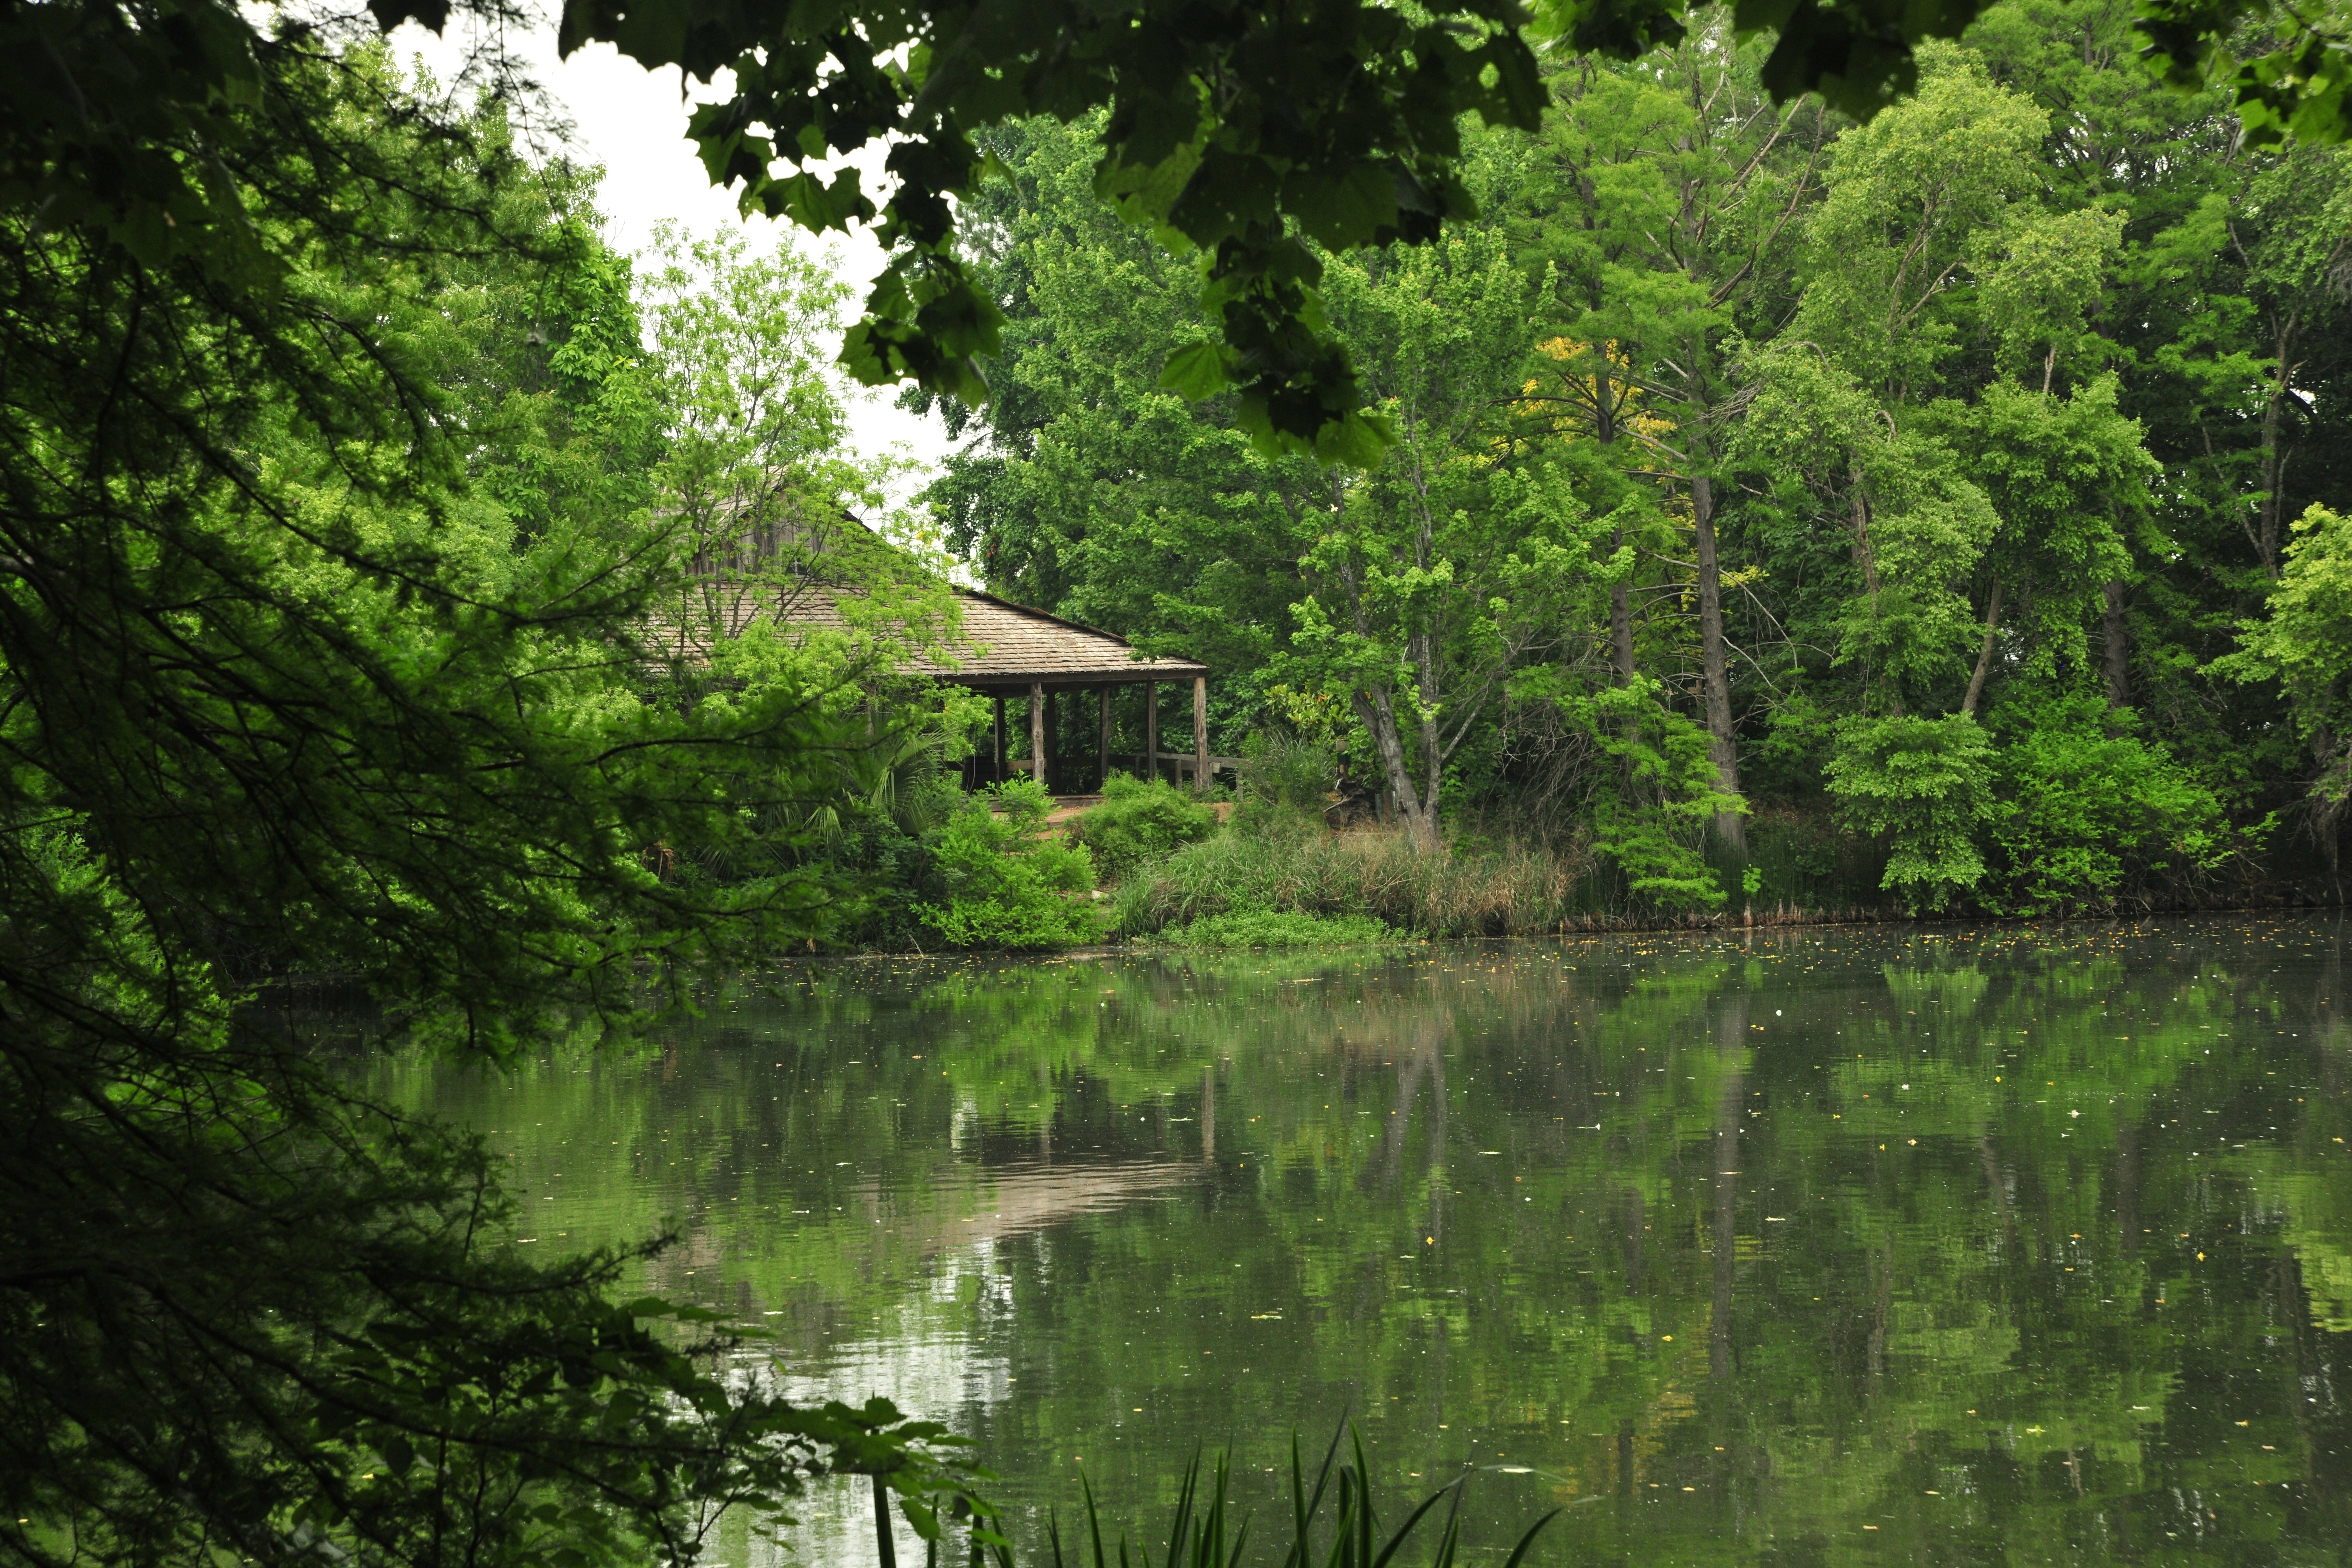
tree, nature, forest, swamp, wilderness, flower, lake, river, pond, stream, green, reflection, jungle, botany, body of water, vegetation, rainforest, wetland, woodland, habitat, ecosystem, nature reserve, old growth forest, natural environment, bayou, riparian forest